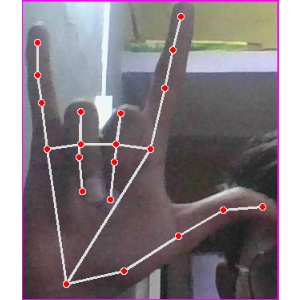
अक्षर: व